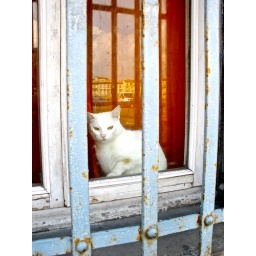
Trapped behind the glass of an apartment window overlooking the River Arno in Florence. Looks kind of evil.